Gdańsk Street, Bydgoszcz

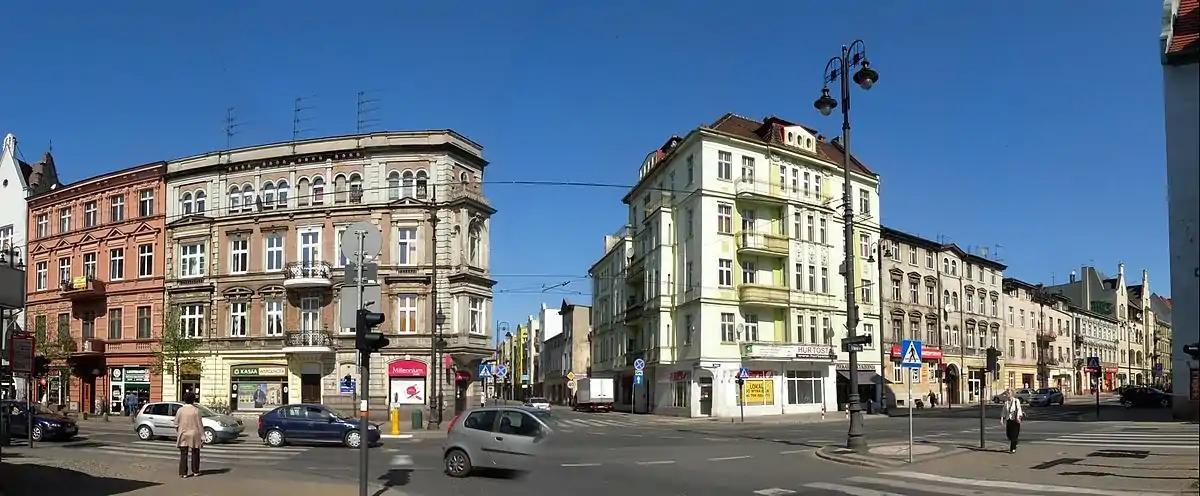
Gdańsk Street panorama, Paul Storz Tenement (left), and Otto Riedl Tenement (right)

The role of Gdańsk Street, till 1850, was principally that of a means of communication; after this date, it became a representative, bourgeois area and the expanding axis of downtown Bydgoszcz. The buildings giving onto the street have been housing a mix of wealthy representative officials, manufacturers and traders of different professions, whereas craftsmen and laborers lived in the outbuildings and more modest homes. Habitation ground floors were generally designed to house commercial or catering service.